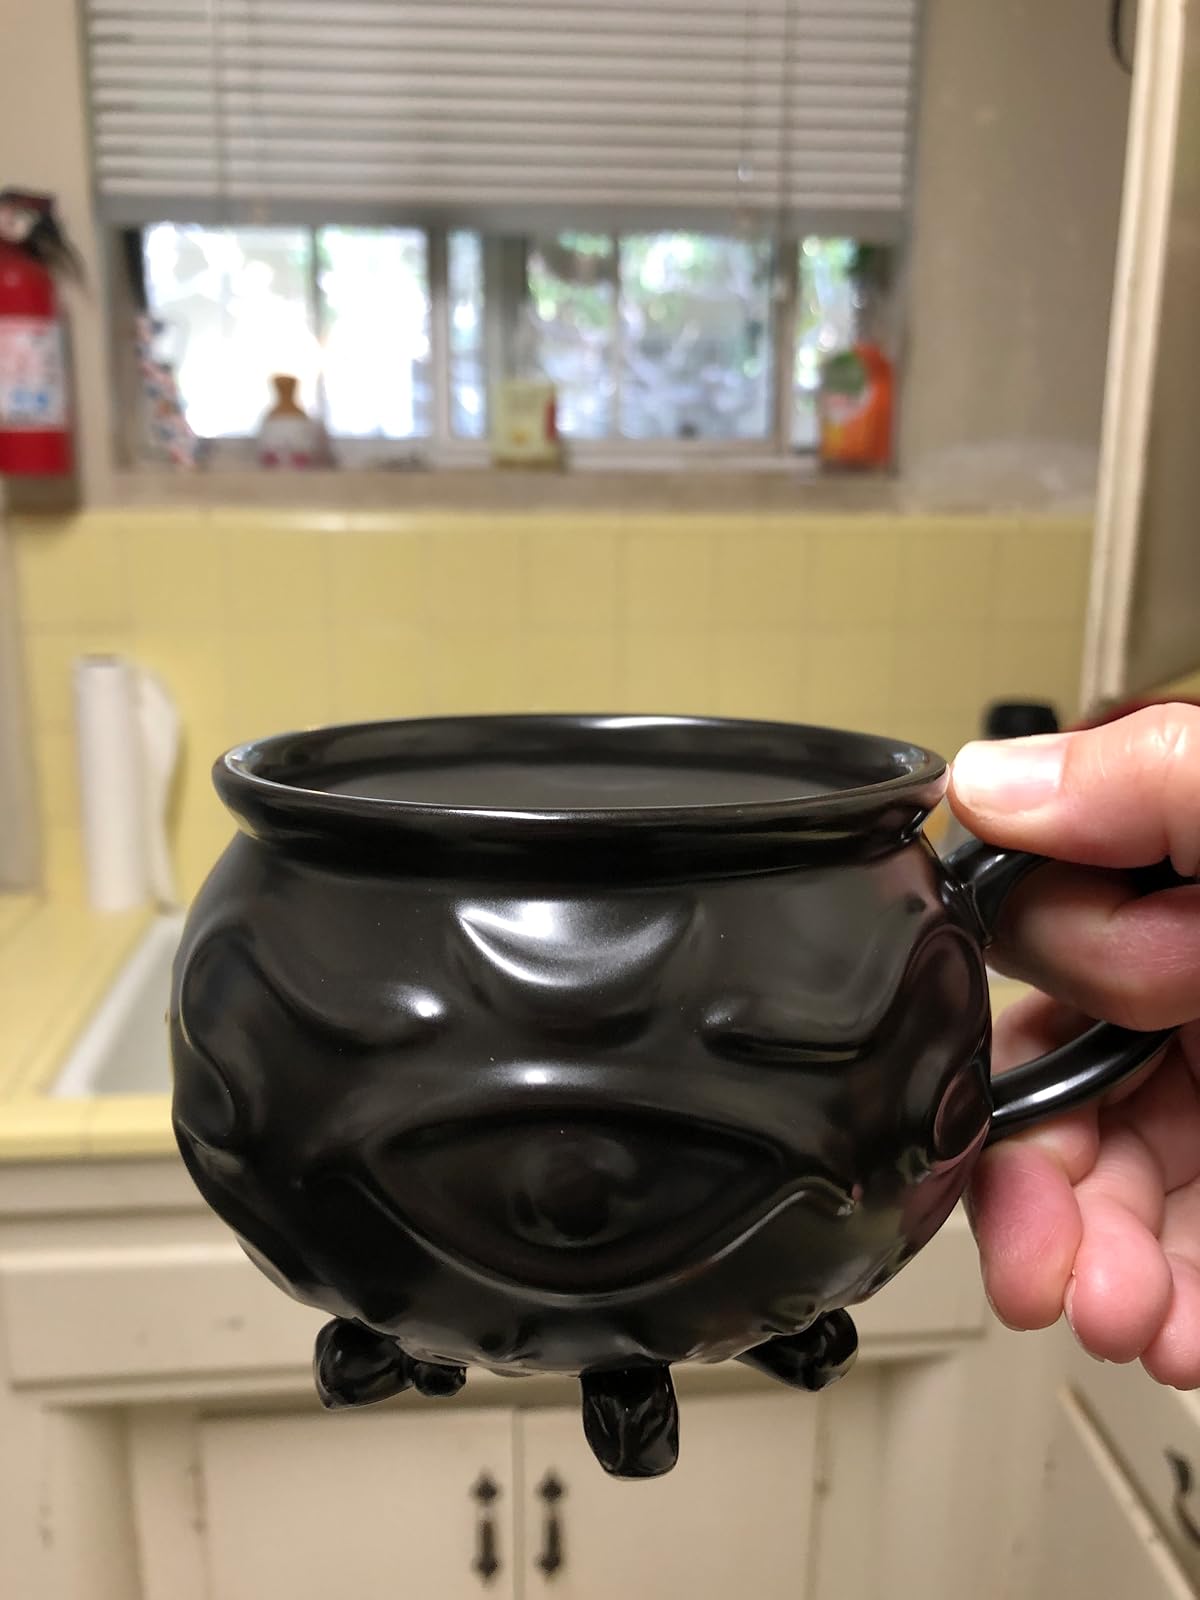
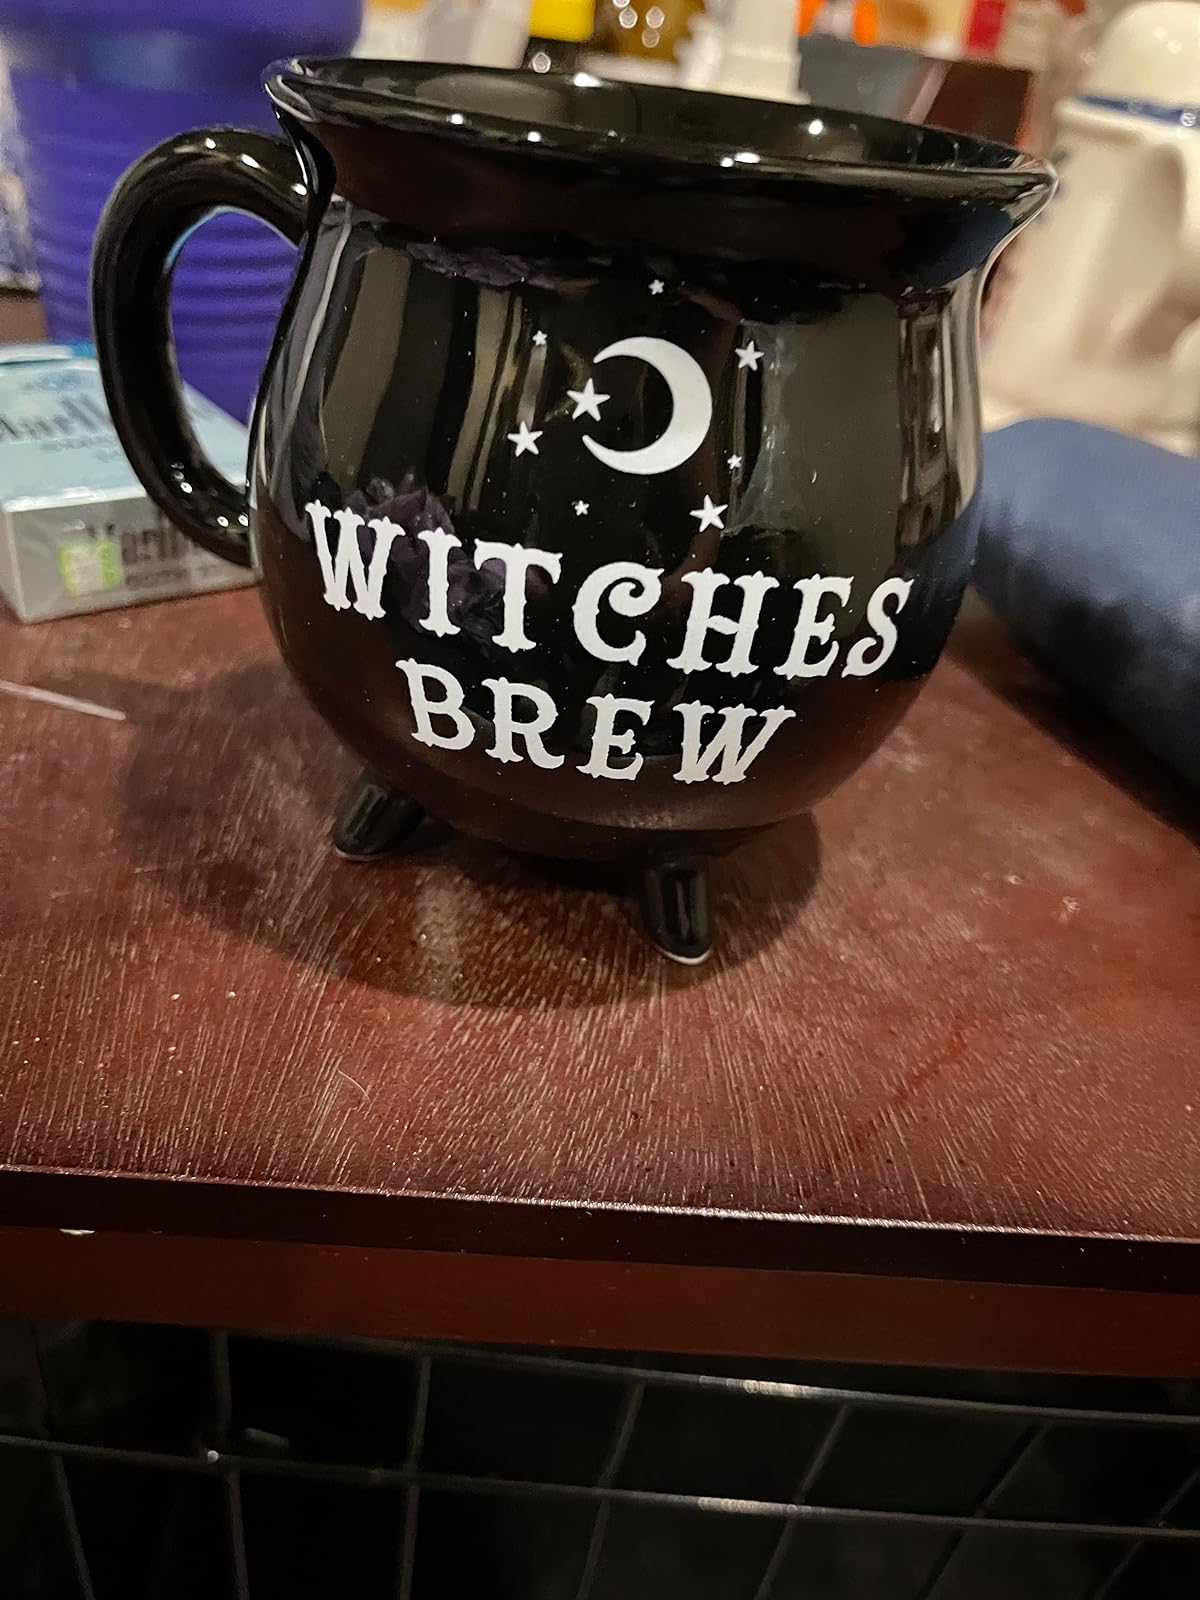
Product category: items_mug
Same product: no